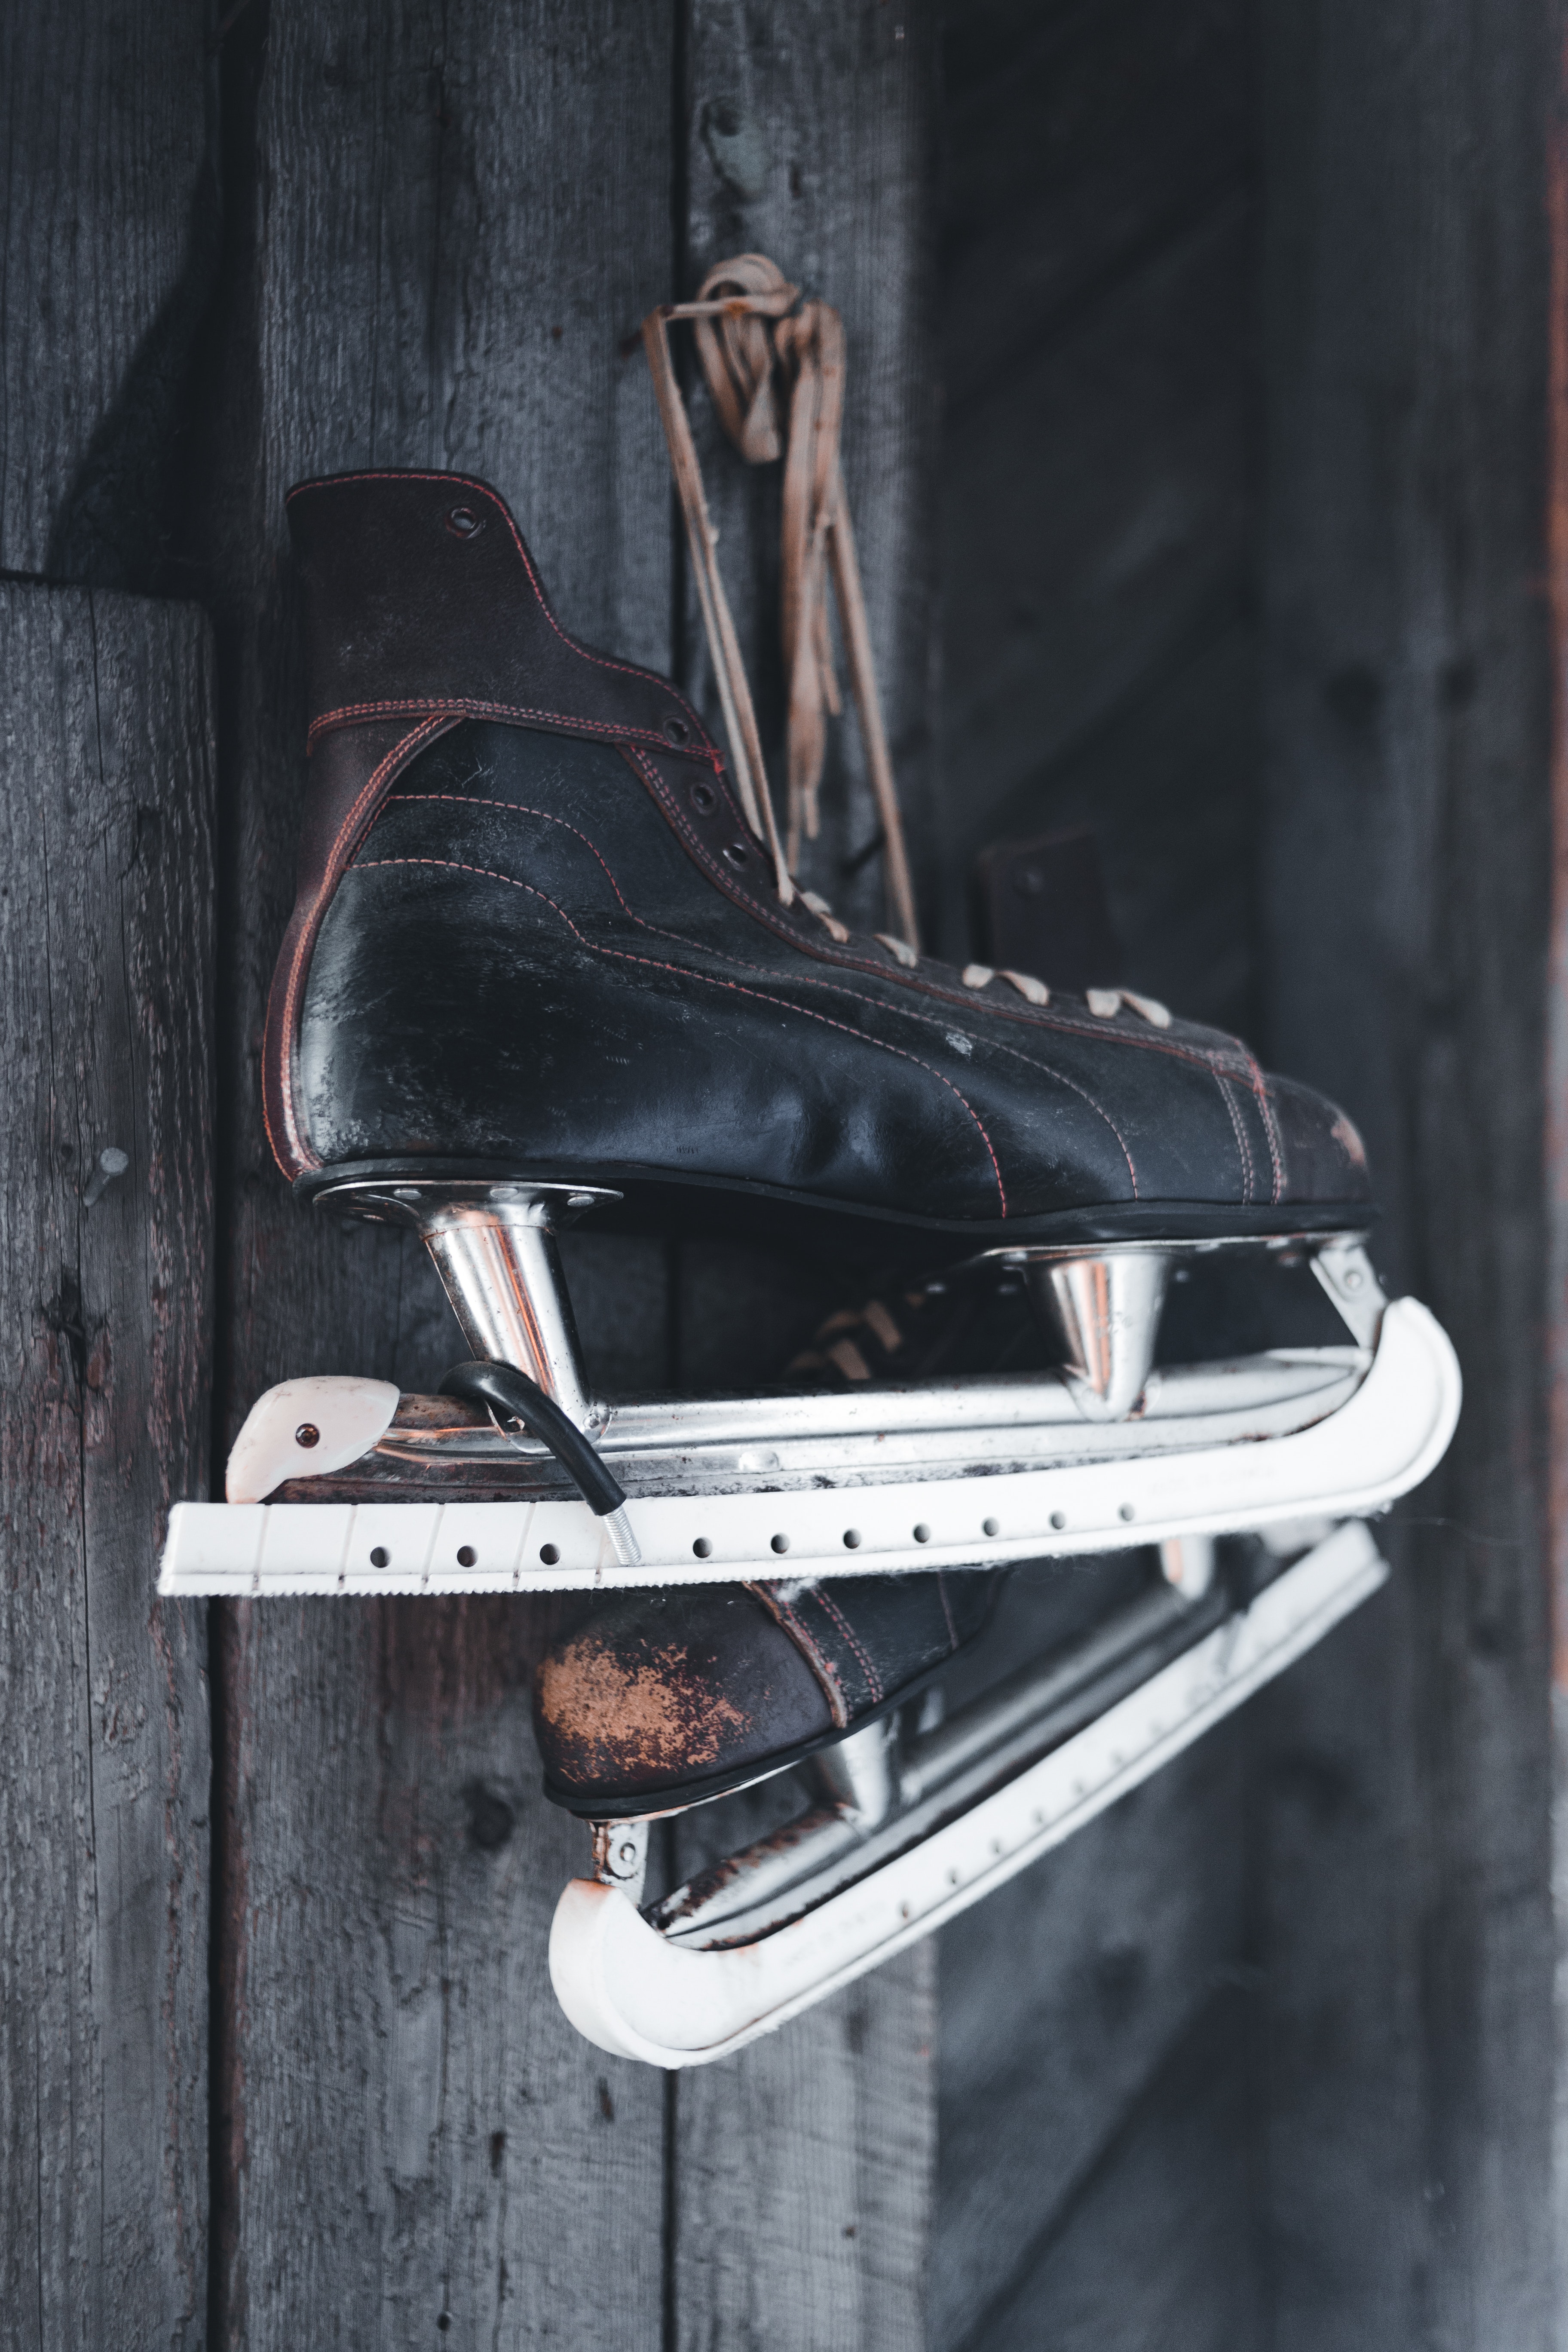
shoes, automotive lighting, automotive tire, motor vehicle, wood, outdoor shoe, automotive design, bumper, grey, headgear, automotive exterior, vehicle door, sneakers, automotive wheel system, gas, walking shoe, auto part, sports equipment, helmet, denim, metal, athletic shoe, boot, musical instrument, font, personal protective equipment, human leg, darkness, leather, still life photography, musical instrument accessory, headlamp, fashion accessory, bag, sitting, pocket, rope, recreation, chair